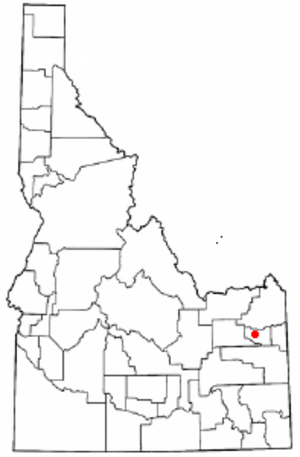
Rexburg
Rexburgs beliggenhed i Idaho
Rexburg er en amerikansk by og administrativt centrum for det amerikanske county Madison County, i staten Idaho. I 2006 havde byen et indbyggertal på 26.657.